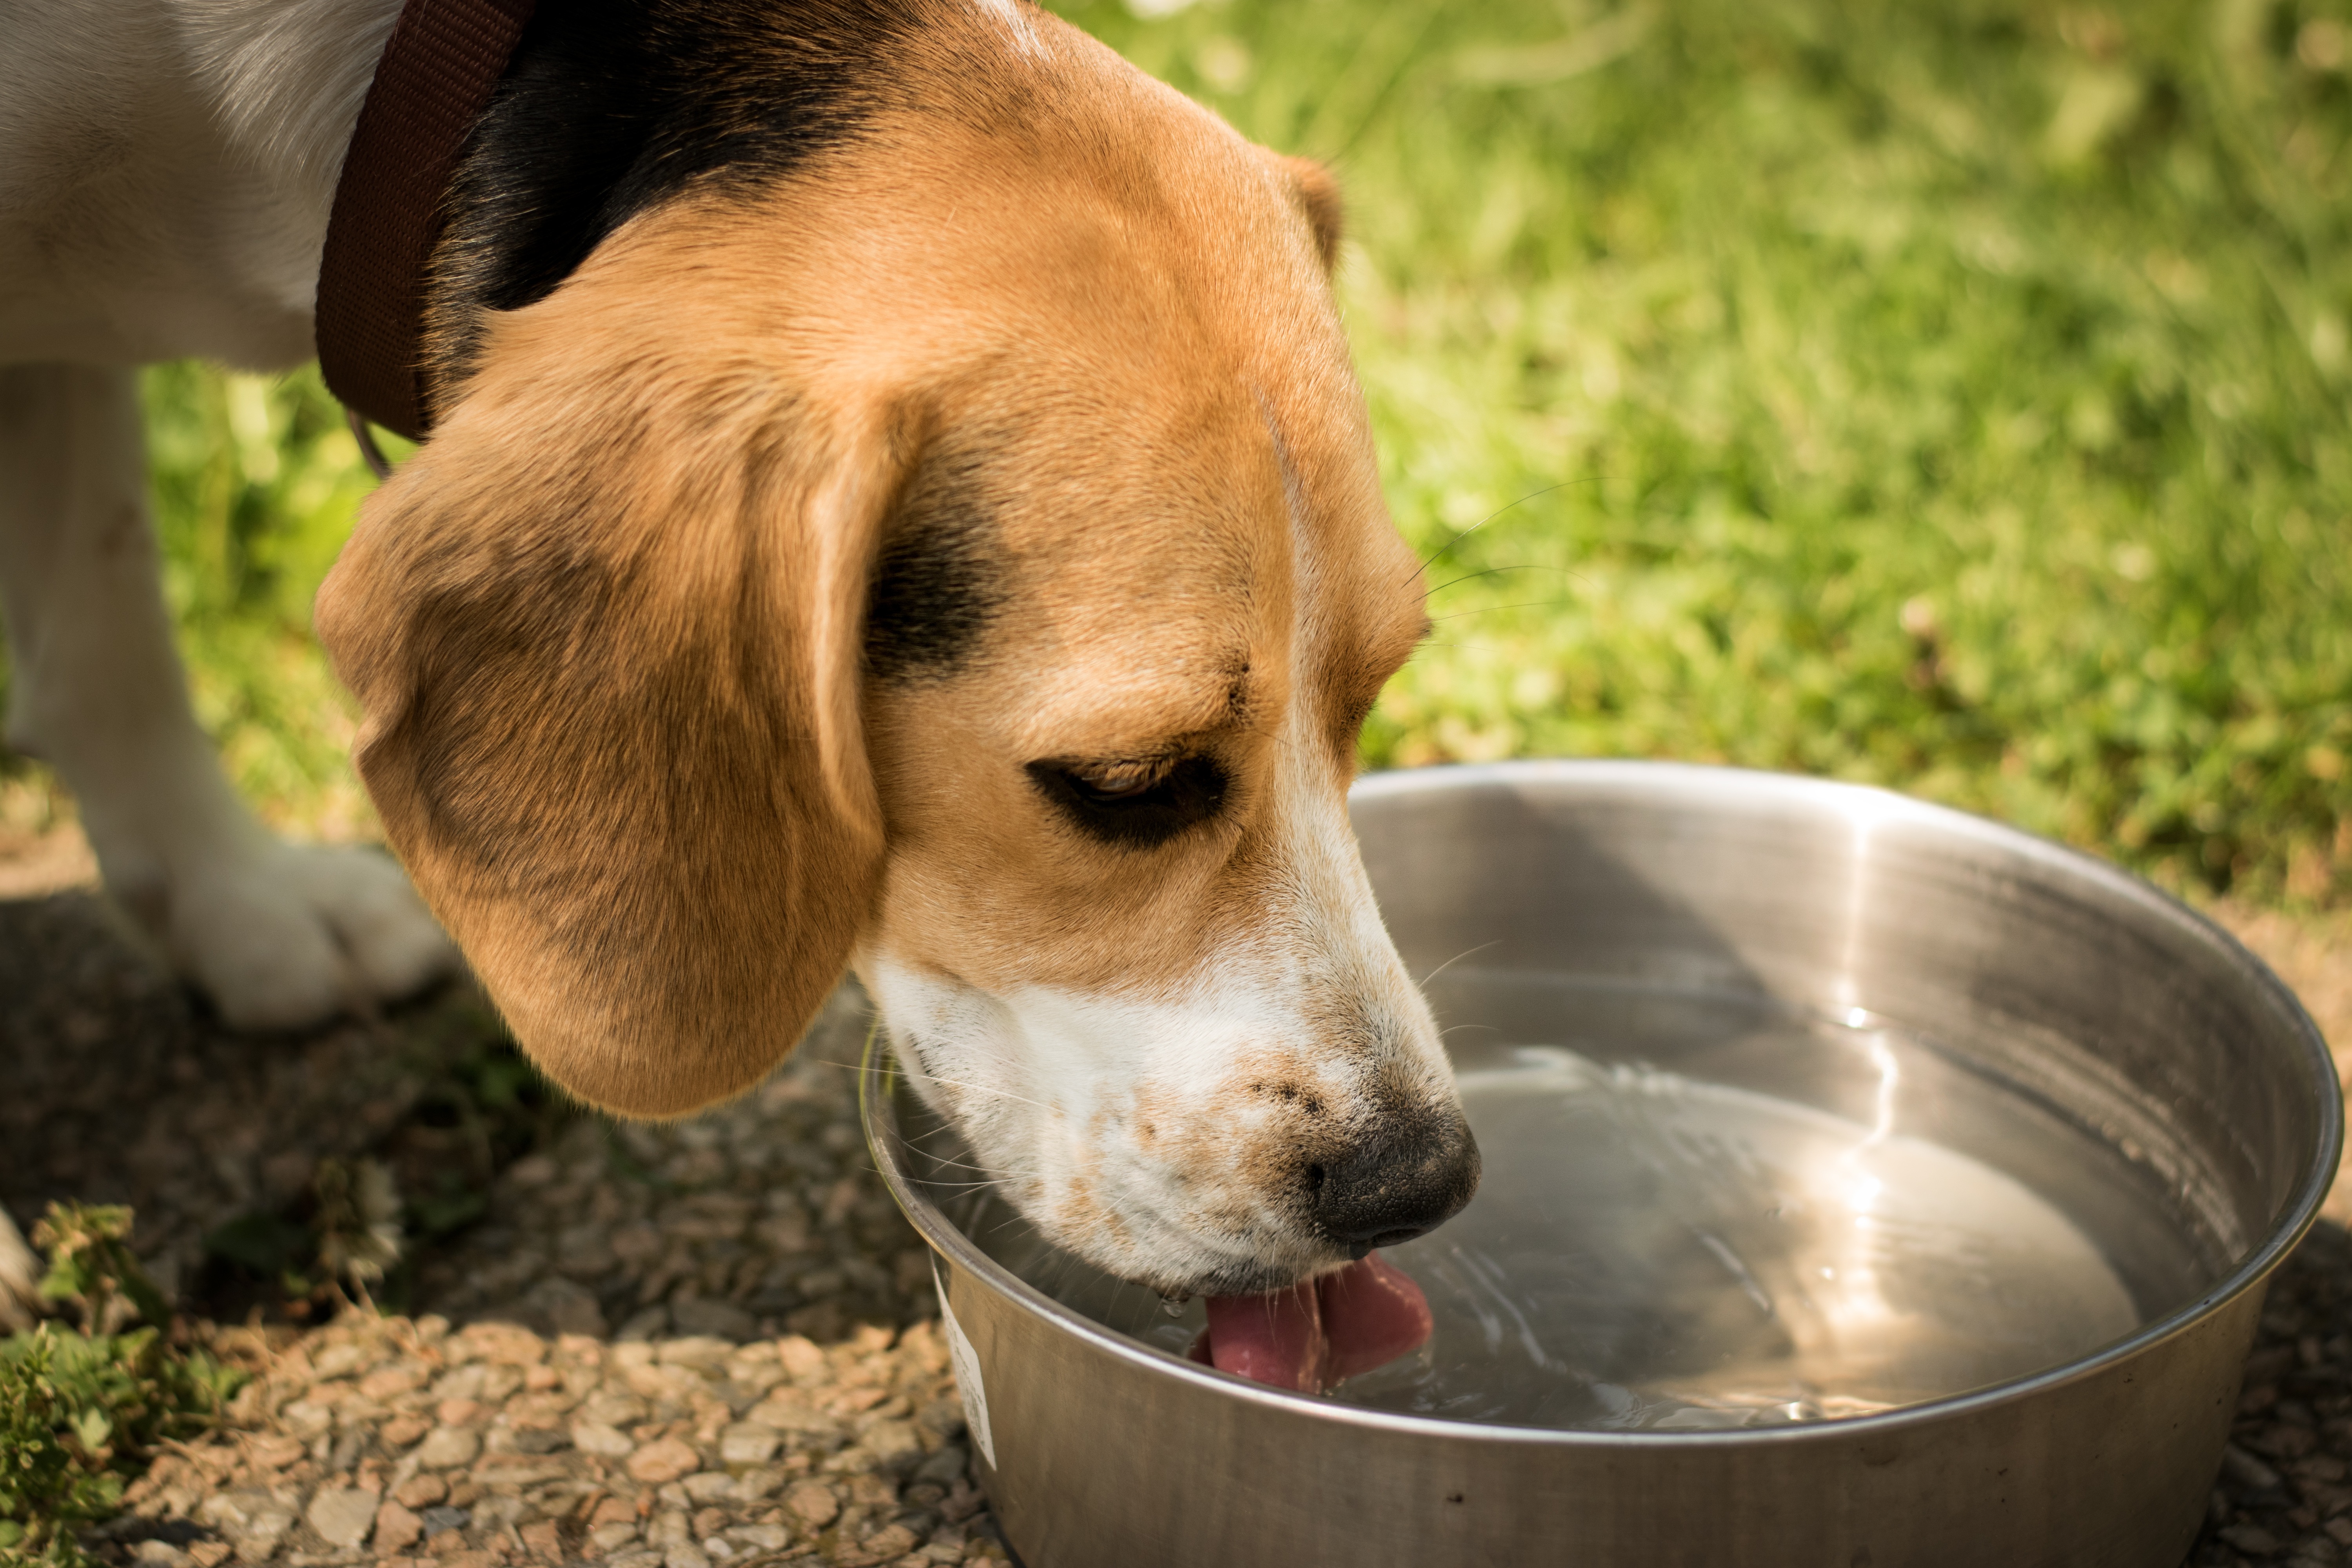
water, puppy, dog, mammal, drink, hound, race, vertebrate, thirst, beagle, harrier, dog breed, bangel, dog like mammal, dog crossbreeds